Plus Ultra (aircraft)

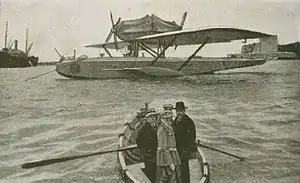
"Plus Ultra" before departing Palos de la Frontera, Spain

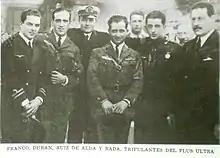
Crew of the "Plus Ultra"

Plus Ultra is a Dornier Do J flying boat which completed the first transatlantic flight between Spain and South America in January 1926 with a crew of Spanish aviators, that included: the major Ramón Franco, the captain Julio Ruiz de Alda Miqueleiz, the sub-lieutenant Juan Manuel Durán, and the mechanic Pablo Rada.